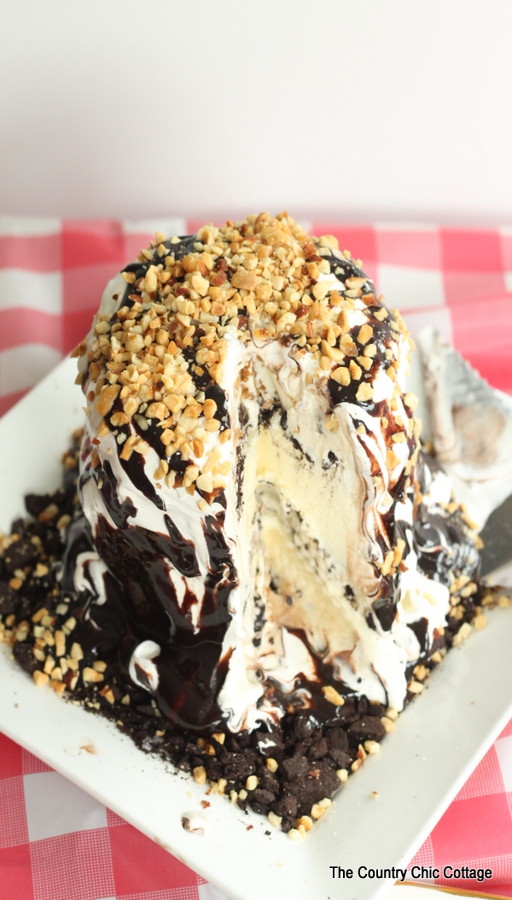
a cake using store bought frozen custard !